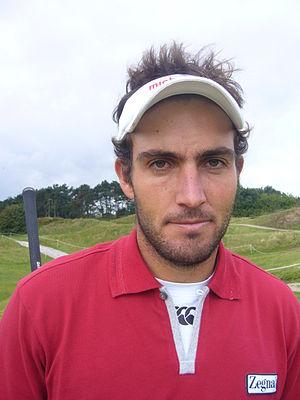
Edoardo Molinari est un golfeur Italien. Il est le frère aîné du golfeur Francesco Molinari.